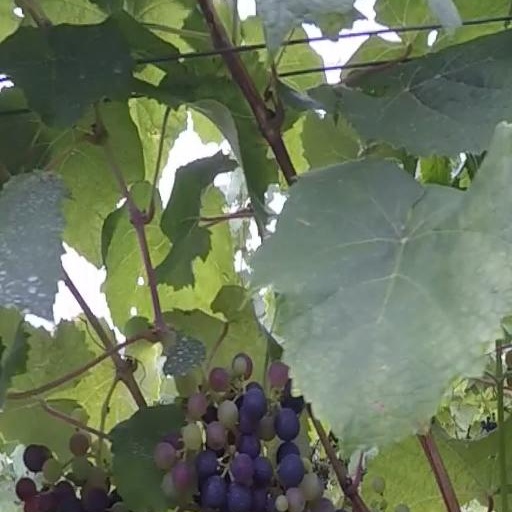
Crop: grape